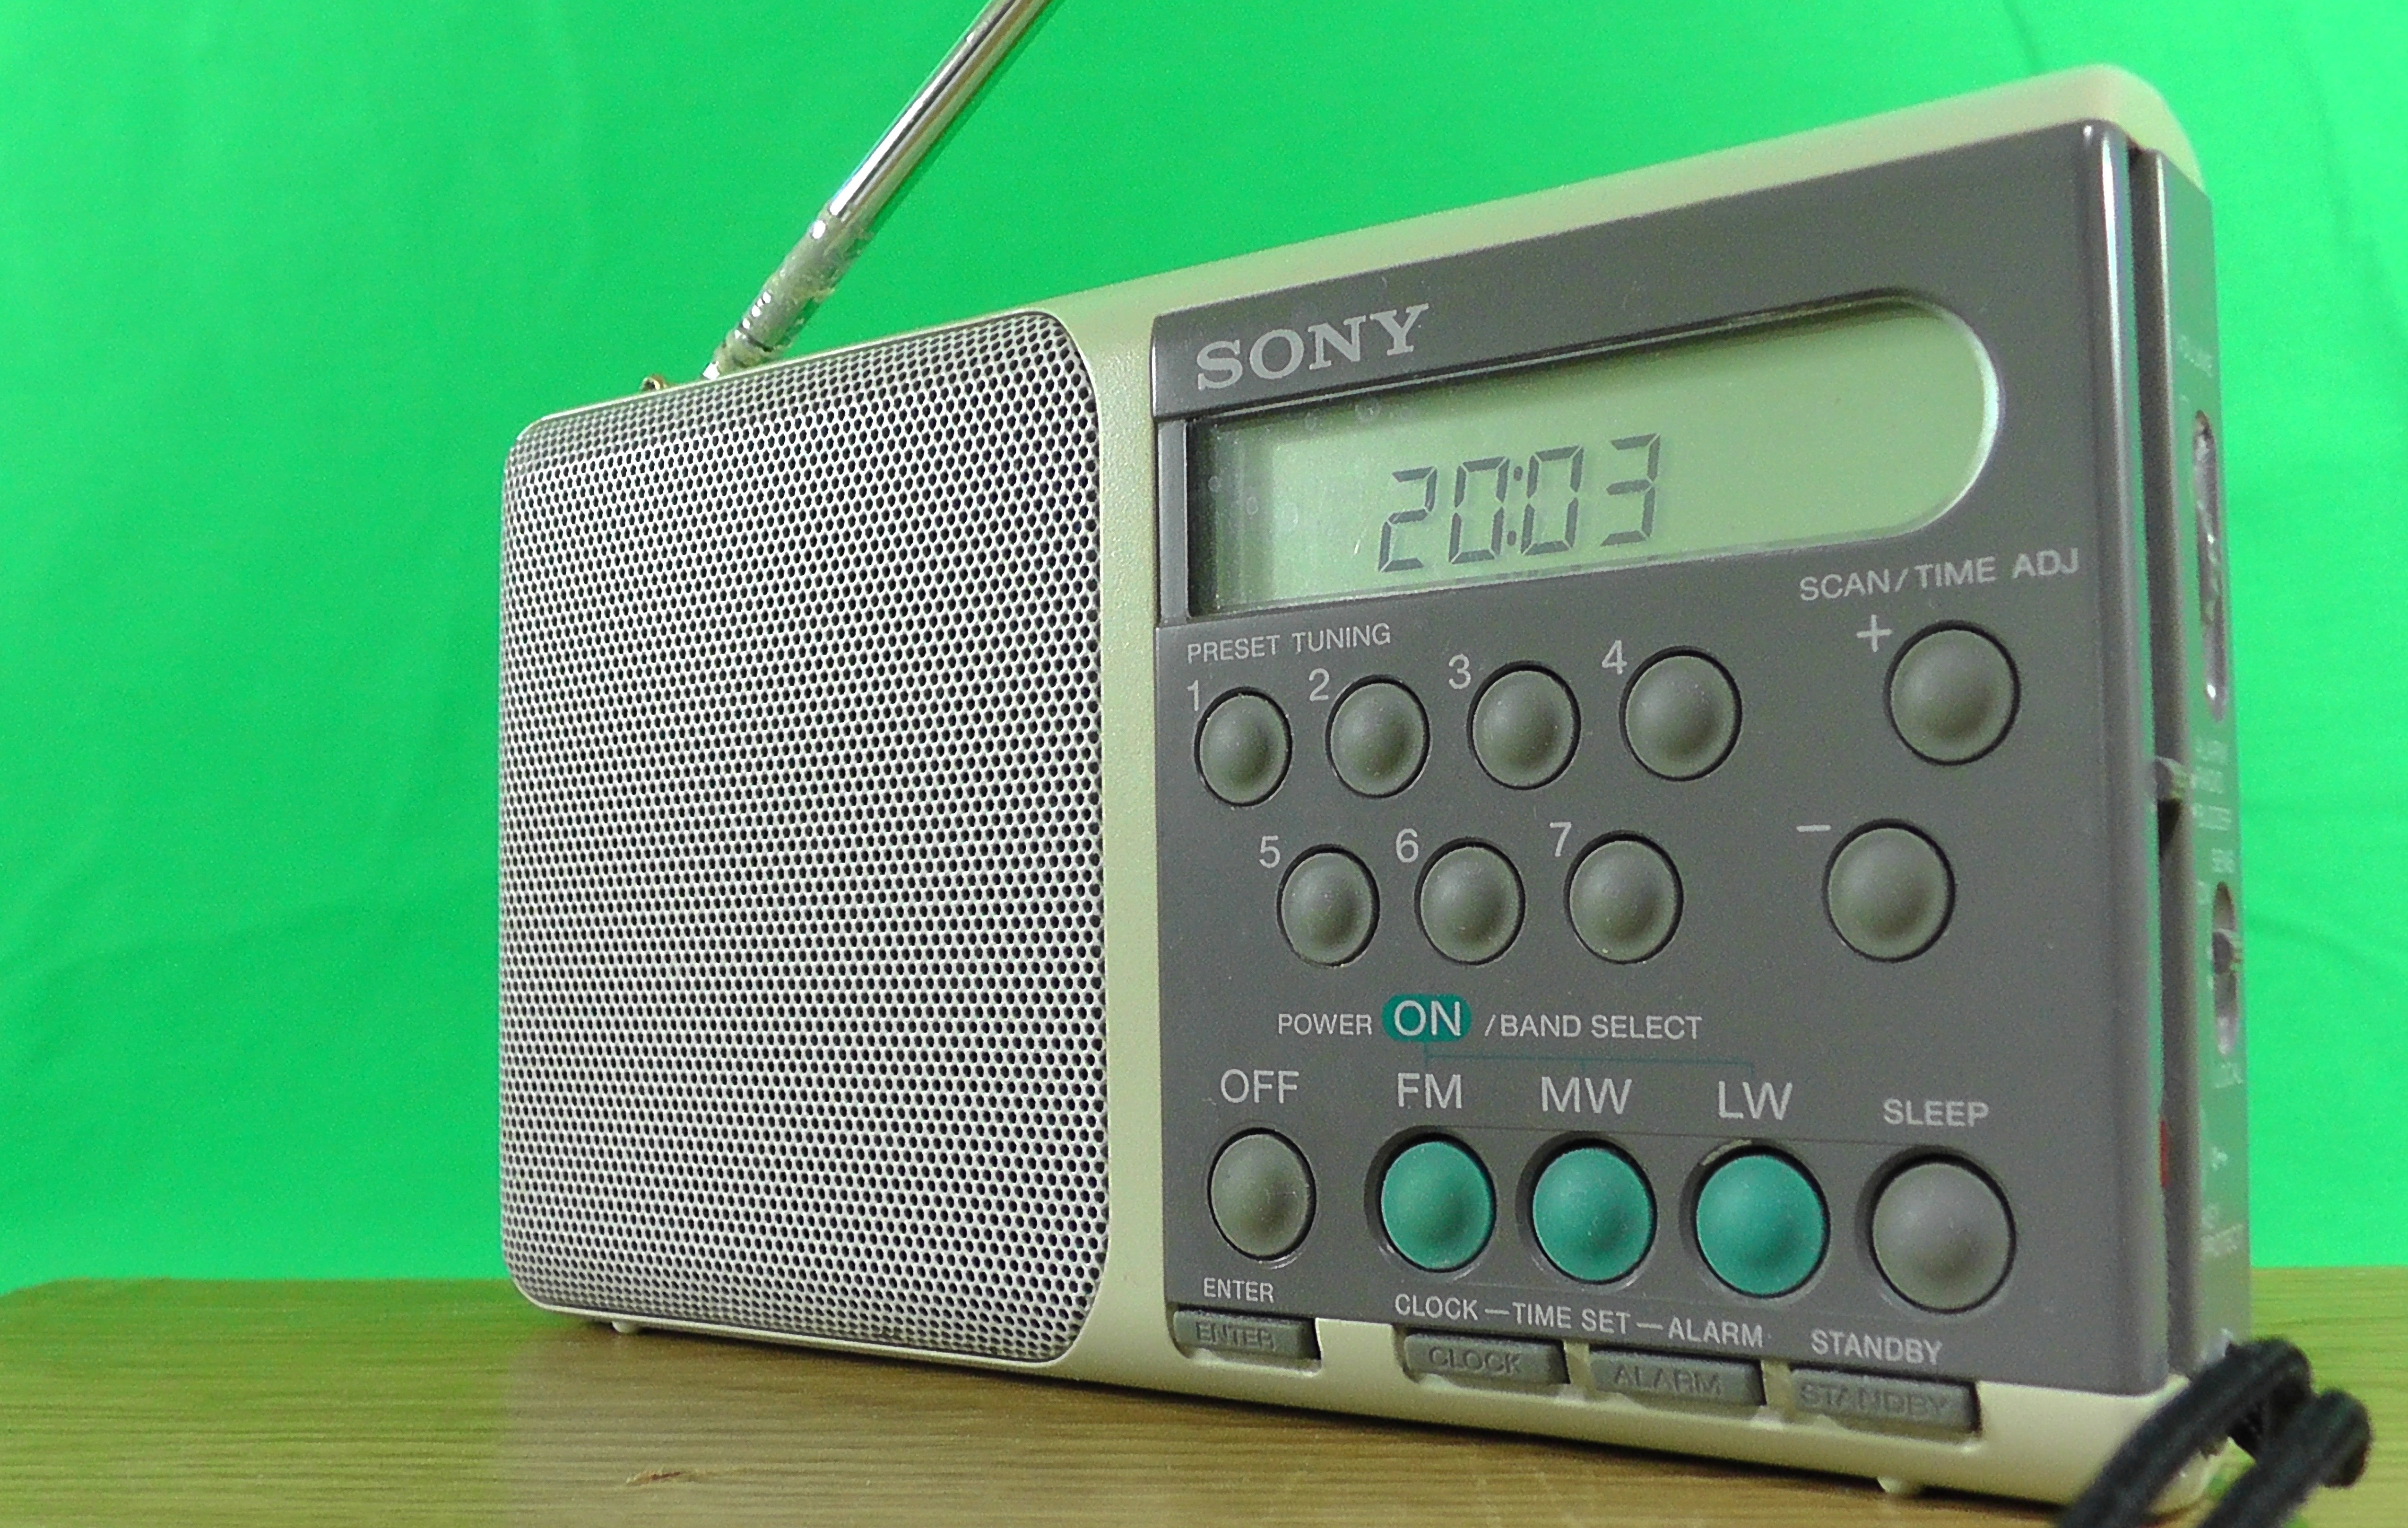
music, technology, wave, clock, antenna, small, radio, product, electronics, sound, buttons, setting, program, emission, frequency, green background, loud speaker, transmit, electronic device, communication device